Deutsche Jungenschaft vom 1.11.1929

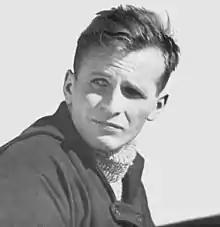
Eberhard Koebel

Eberhard Koebel founded the Deutsche Jungenschaft vom 1. 11. 1929 on November 1, 1929, as part of the Deutsche Freischar, as a "Revolt of the Boys" against the predominant Bundische influence, which focused on the concept of Lebensbund and thus ensured older members had a significant impact on the boys' groups.